138 Tolosa

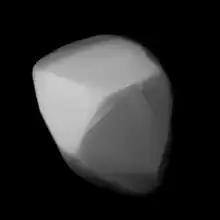
3D convex shape model of 138 Tolosa

138 Tolosa is a brightly coloured, stony background asteroid from the inner region of the asteroid belt. It was discovered by French astronomer Henri Joseph Perrotin on 19 May 1874, and named by the Latin and Occitan name ( and ) of the French city of Toulouse.